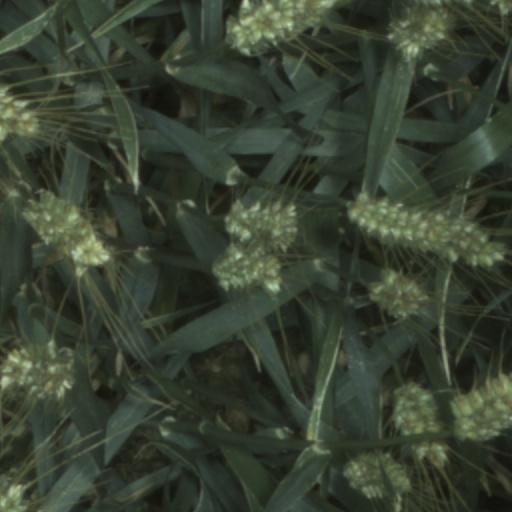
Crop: wheat